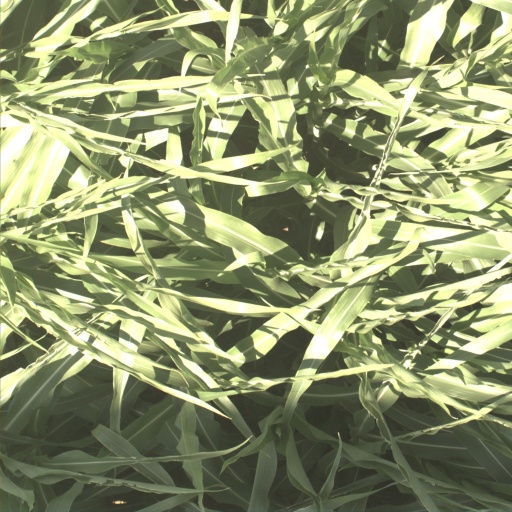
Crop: sorghum